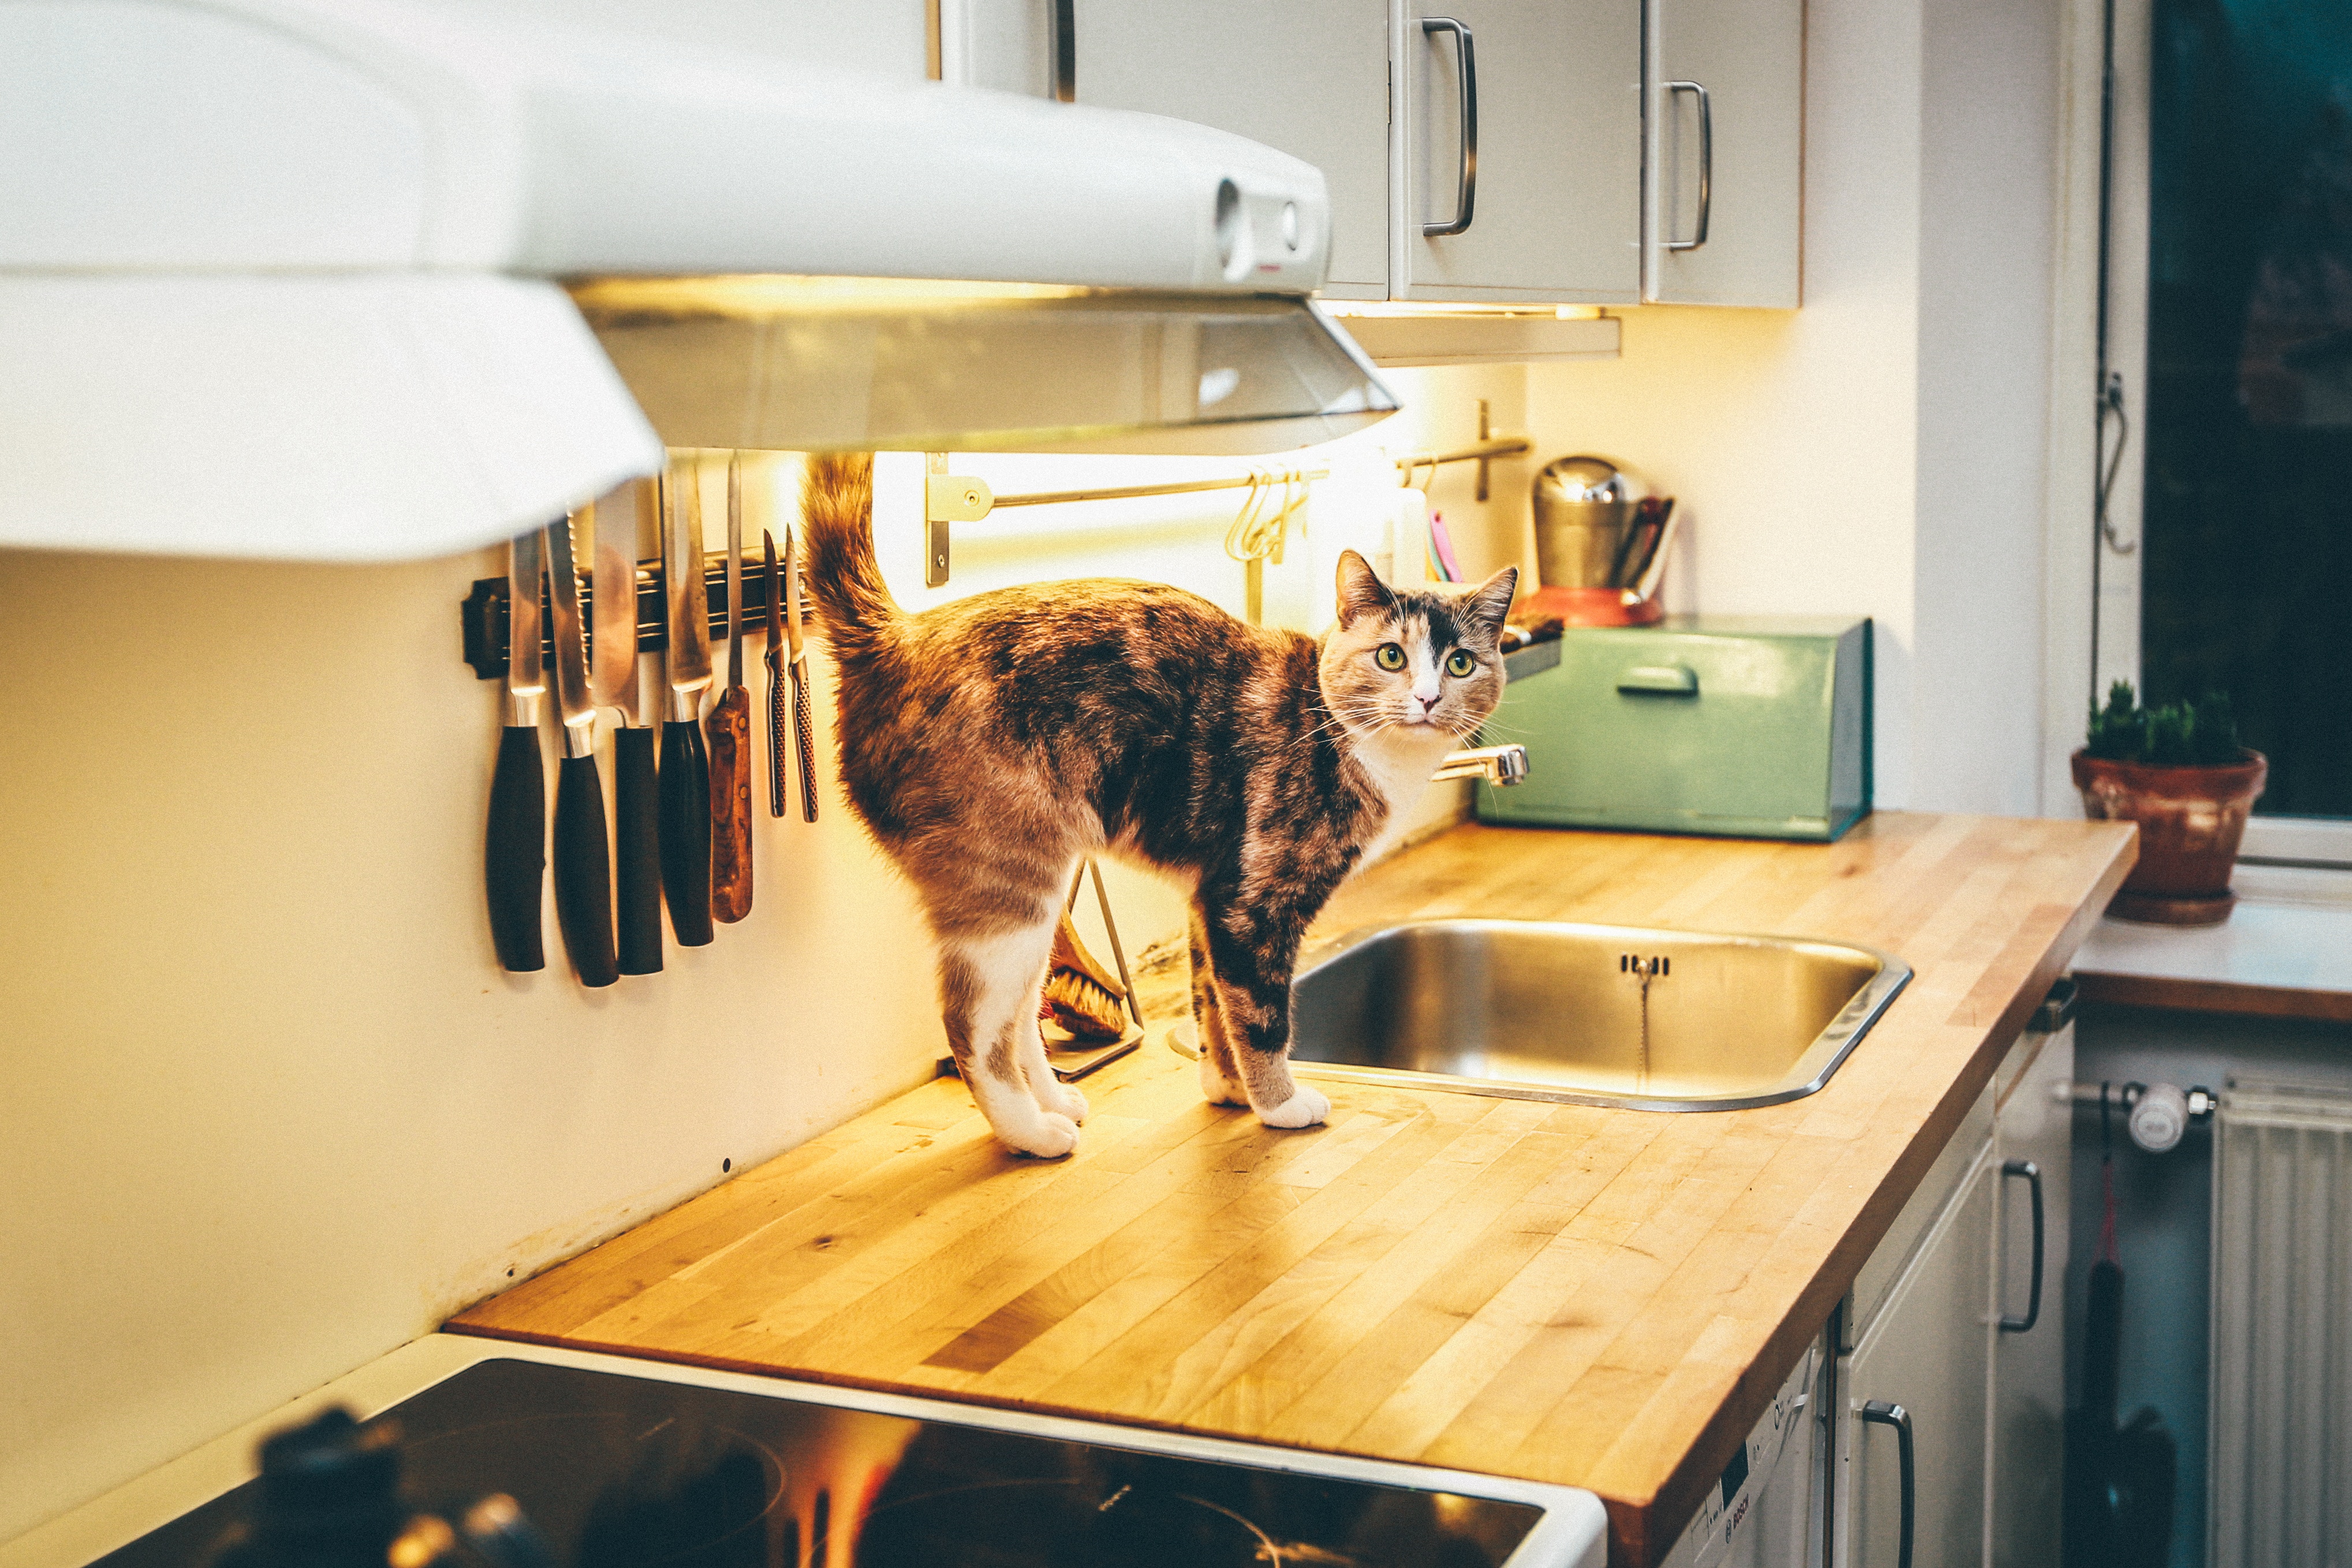
Label: cat